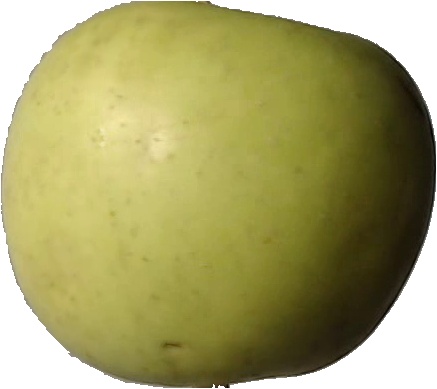
Label: apple_golden_3